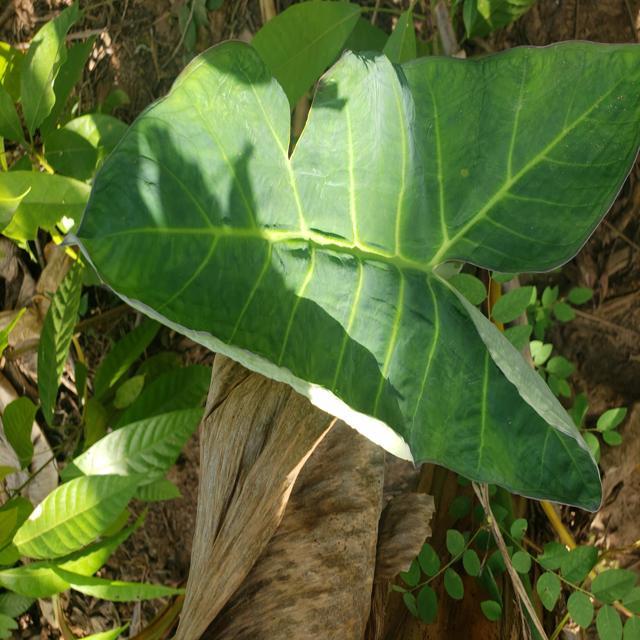
Label: Healthy